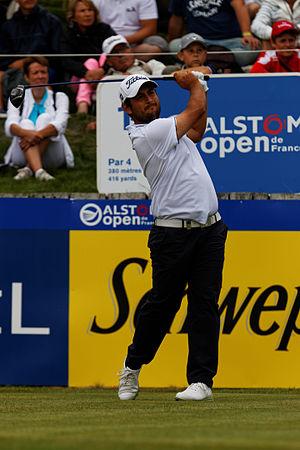
Alexander Levy lors du second tour de l'Open de France 2014 - Golf National - Saint-Quentin-en-Yvelines (78) - départ du trou n° 1
L'histoire du golf en France remonte à 1856 avec la création du premier parcours à Pau à l'instigation des Anglais installés dans la région. La Fédération française de golf voit le jour en 1912 afin d'organiser et de développer le golf amateur et professionnel en France. Plus de 60 ans plus tard, le 9 avril 1975 l'association sportive est reconnue d’utilité publique par Décret pris en Conseil d’État et agréée par le ministère des Sports.